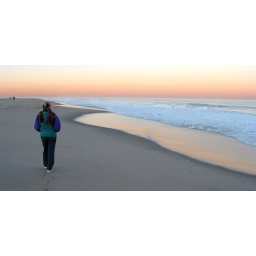
Snow and sand - the beach in winter is a completely different experience.